Philip Rashleigh (1729–1811)

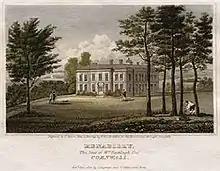
Antique print of Menabilly

He matriculated from New College, Oxford, 15 July 1749, and contributed to the poems of the university on the death of Frederick, Prince of Wales, a set of English verses, which is reprinted in Nichols's "Select Collection of Poems" (viii. 201–2); he left Oxford without taking a degree. On the death of his father in 1764 he inherited the family seat of Menabilly, near Fowey on the south coast of Cornwall.